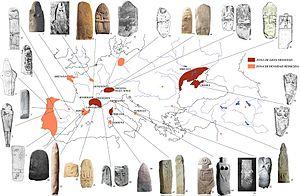
Un menhir est une pierre dressée, plantée verticalement. Il constitue l'une des formes caractéristiques du mégalithisme.
Une statue-menhir est un menhir sculpté de façon anthropomorphe. En Europe, la période d'érection de ce type de mégalithe va du Néolithique final jusqu'au début de l'Âge du bronze.
Le mégalithisme est un phénomène complexe, présent dans de nombreuses régions du monde, de la fin de la Préhistoire à nos jours. Le terme désigne une forme d'architecture néolithique consistant à ériger des mégalithes, la période au cours de laquelle ces édifices ont été érigés et leur étude scientifique par les archéologues qui tentent d'en comprendre le sens. Le mégalithisme a notamment revêtu une importance particulière en Europe pour les peuples du Néolithique.
Si les premières manifestations discrètes de l'art préhistorique datent de la fin du Paléolithique moyen, celui-ci ne prend une réelle ampleur qu'au début du Paléolithique supérieur avec l'Aurignacien qui marque la première manifestation de l'art figuratif. Il est alors très diversifié dans ses thématiques, ses techniques et ses supports. Il inclut des représentations figuratives animales, des représentations anthropomorphes souvent schématiques, ainsi que de très nombreux signes. L'art préhistorique se développe ensuite durant le Gravettien, le Solutréen, puis le Magdalénien, souvent considéré comme l'apogée de l'art paléolithique.